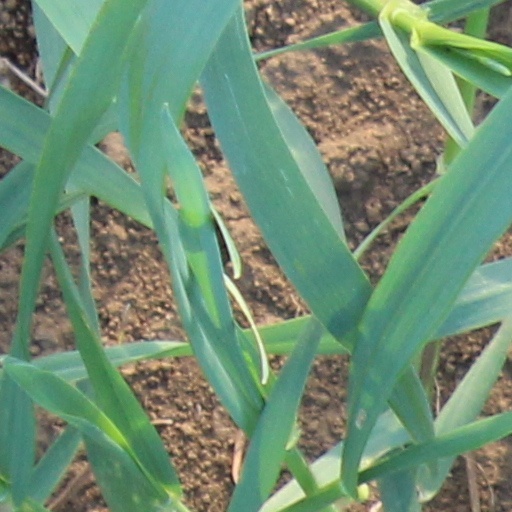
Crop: wheat